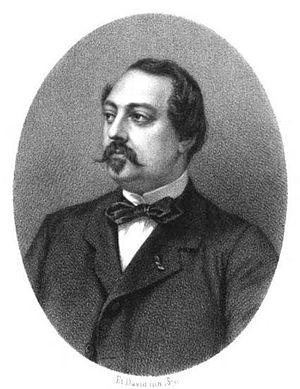
La famille Gellibert des Seguins est une famille française établie depuis le milieu du XVIIIᵉ siècle à Ronsenac.
Ernest Gellibert des Seguins est un homme politique français né le 27 février 1825 à Toulouse et décédé le 3 octobre 1868 à Saint-Laurent-de-Belzagot.